Planocephalosaurus

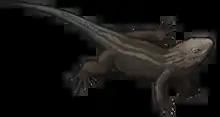
Life restoration of "Planocephalosaurus robinsonae"

"Planocephalosaurus robinsonae" was a small sphenodontian, with a skull length of around , with a total length of around . Unlike the modern tuatara, the skull is thought to lack a complete lower temporal bar connecting the jugal and the quadrate, though a complete temporal bar may have been variably present in some adult individuals. While initially suggested to have had fully acrodont dentition, later X-ray analysis suggested that the teeth at the front of the jaws of "Planocephalosaurus" were attached to a shelf on the inward side of the jaw, technically making them pleurodont, though they had some characters typically associated with acrodonty, such as having no clear boundary between the teeth and jaw bone. The back of the jaws had enlarged fully acrodont teeth fused to the apex of the jaw bone, similar to "Diphydontosaurus".